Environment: real
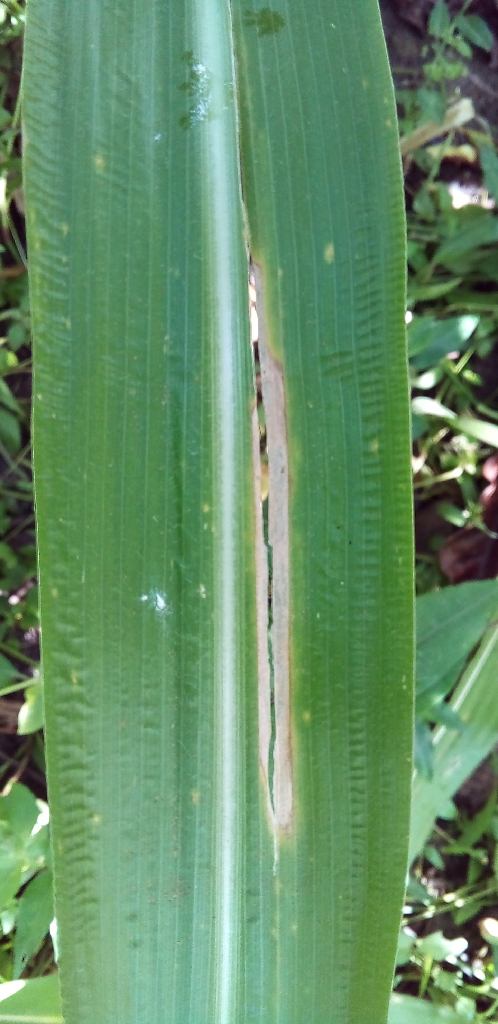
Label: northern_corn_leaf_blight